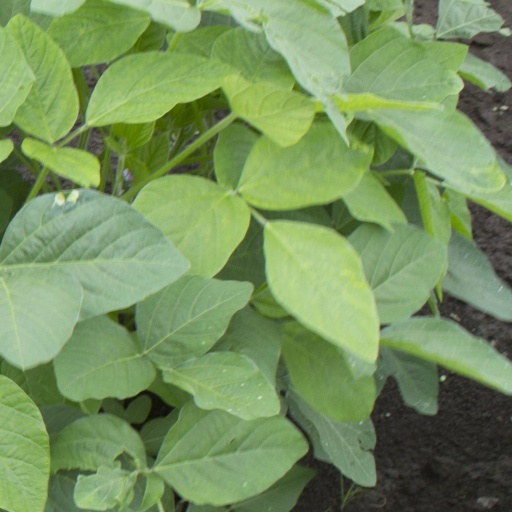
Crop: soybean